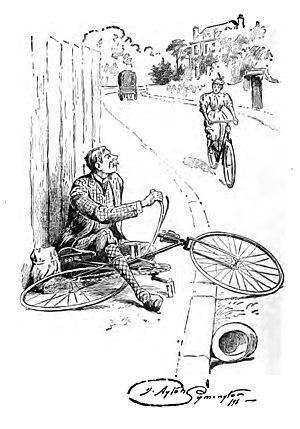
La Burlesque Équipée du cycliste est un roman de jeunesse de H. G. Wells, relatant une randonnée cycliste dans le sud de l'Angleterre durant le mois d'août 1895, dans une veine humoristique comparable à celle de Trois hommes dans un bateau de Jerome K. Jerome. Il est publié en 1896 par J. M. Dent & Co.